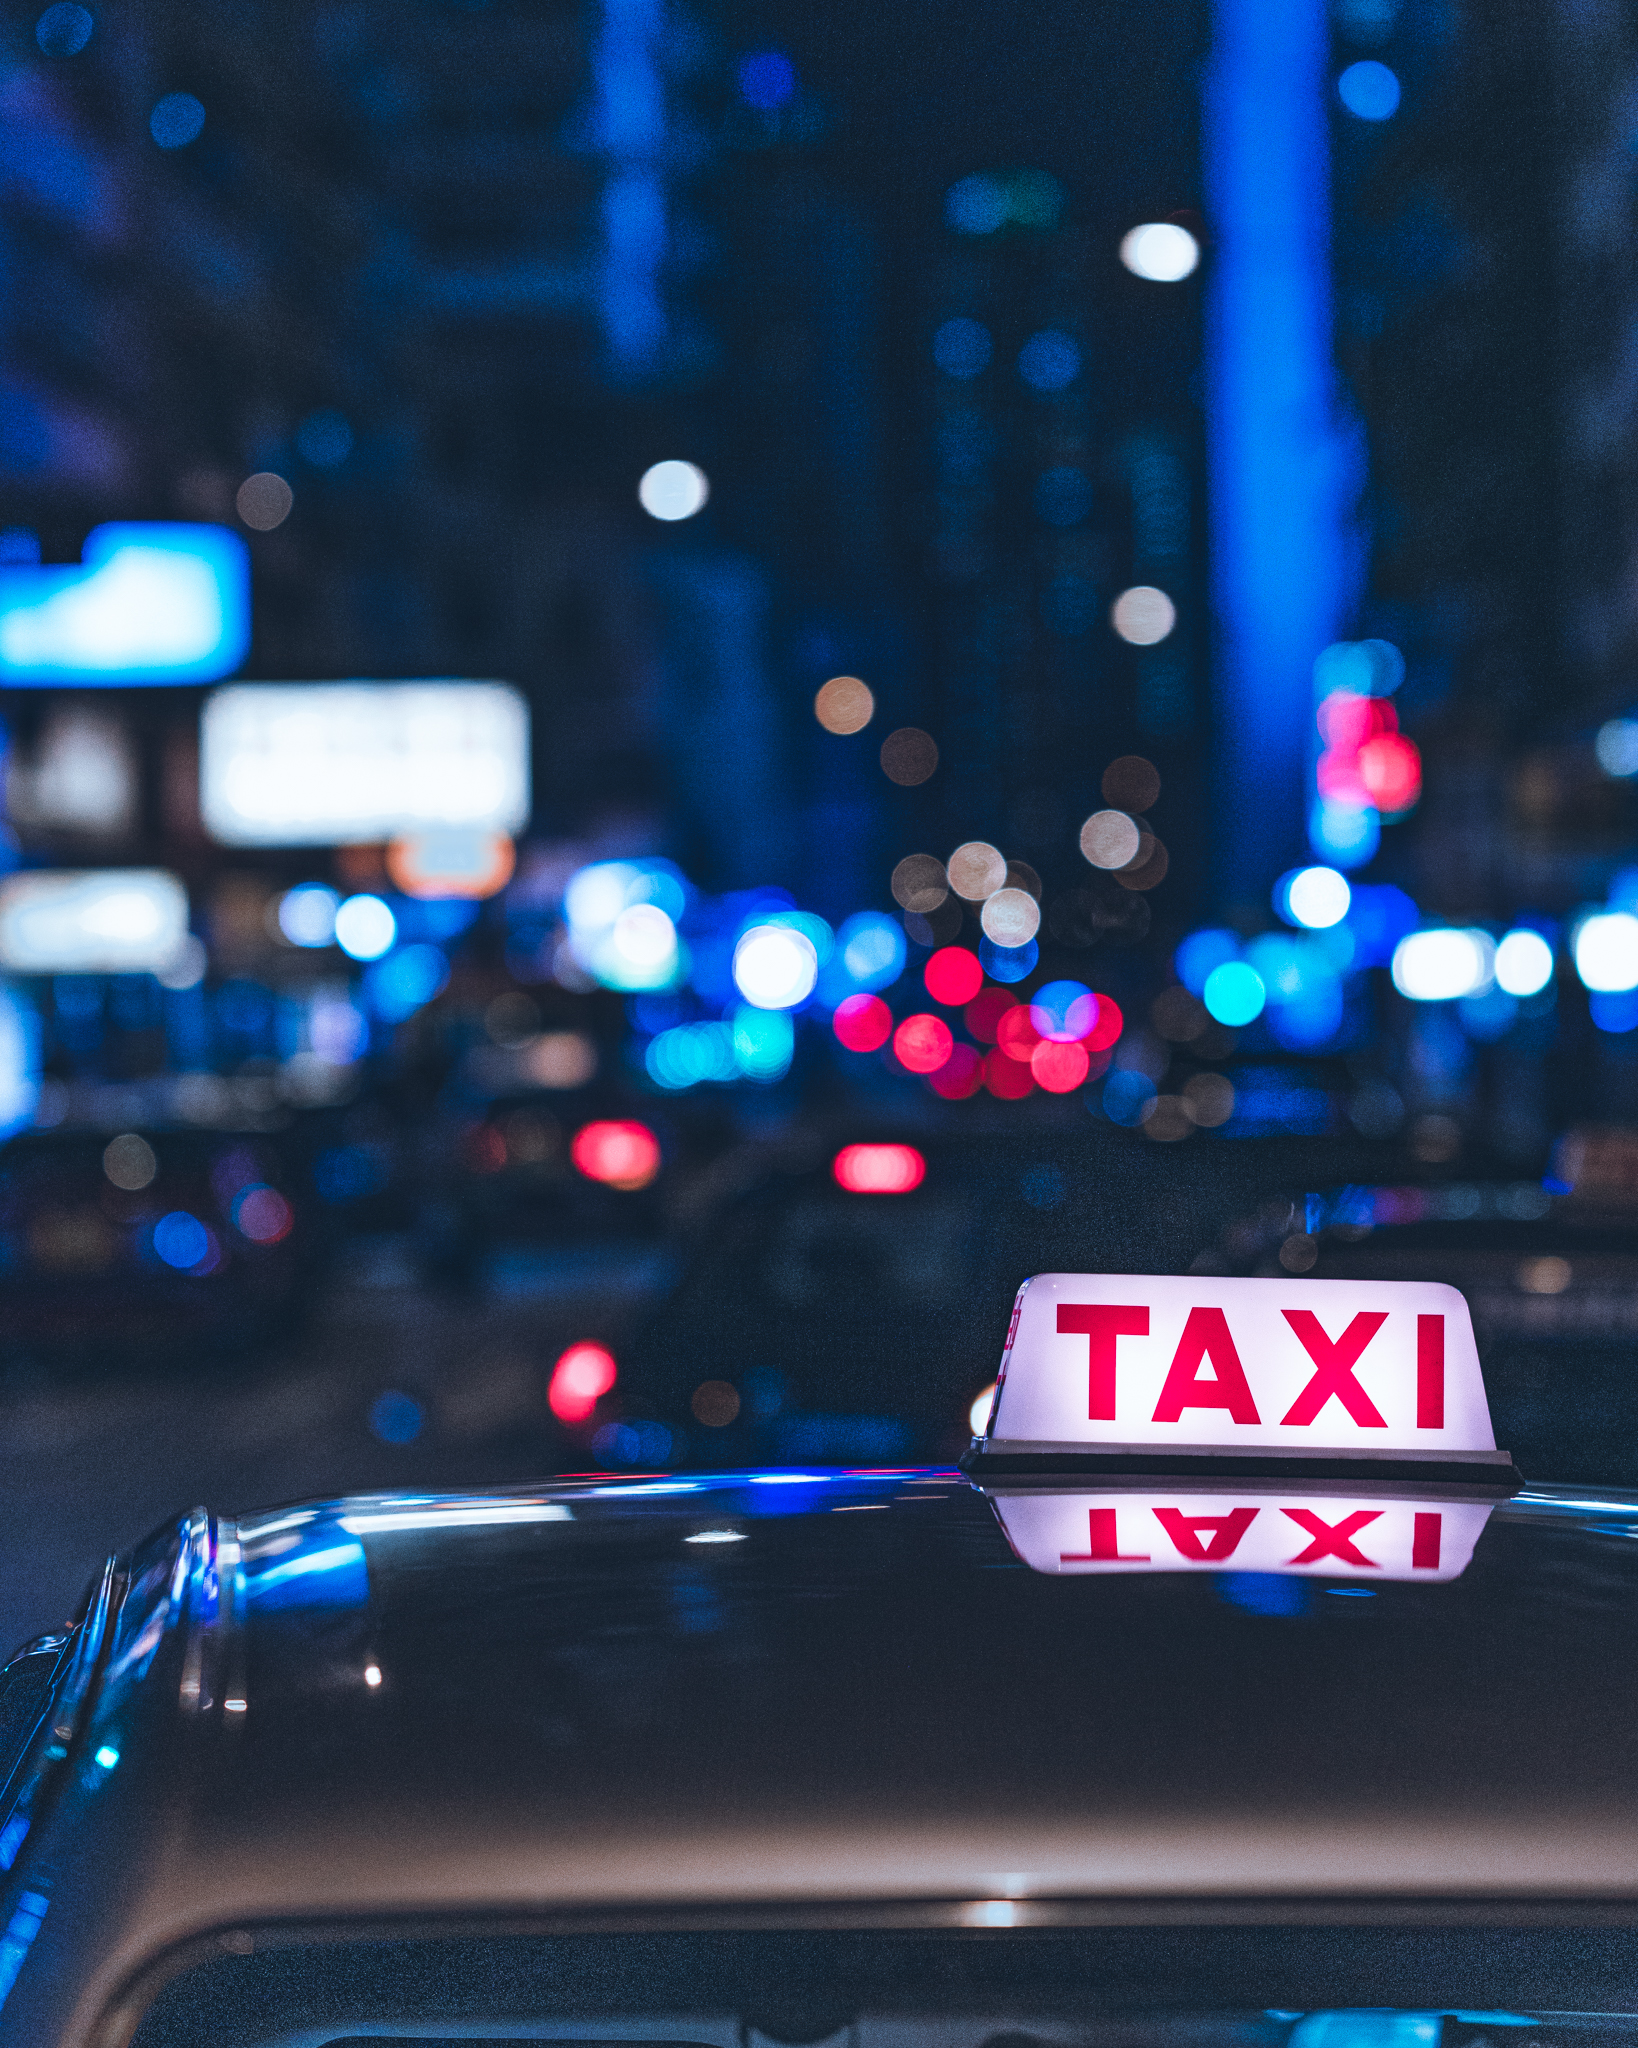
blue, mode of transport, light, police car, sky, night, traffic, lighting, vehicle, car, metropolitan area, automotive exterior, automotive design, driving, font, automotive lighting, road, traffic congestion, city, auto part, windshield, automotive window part, lane